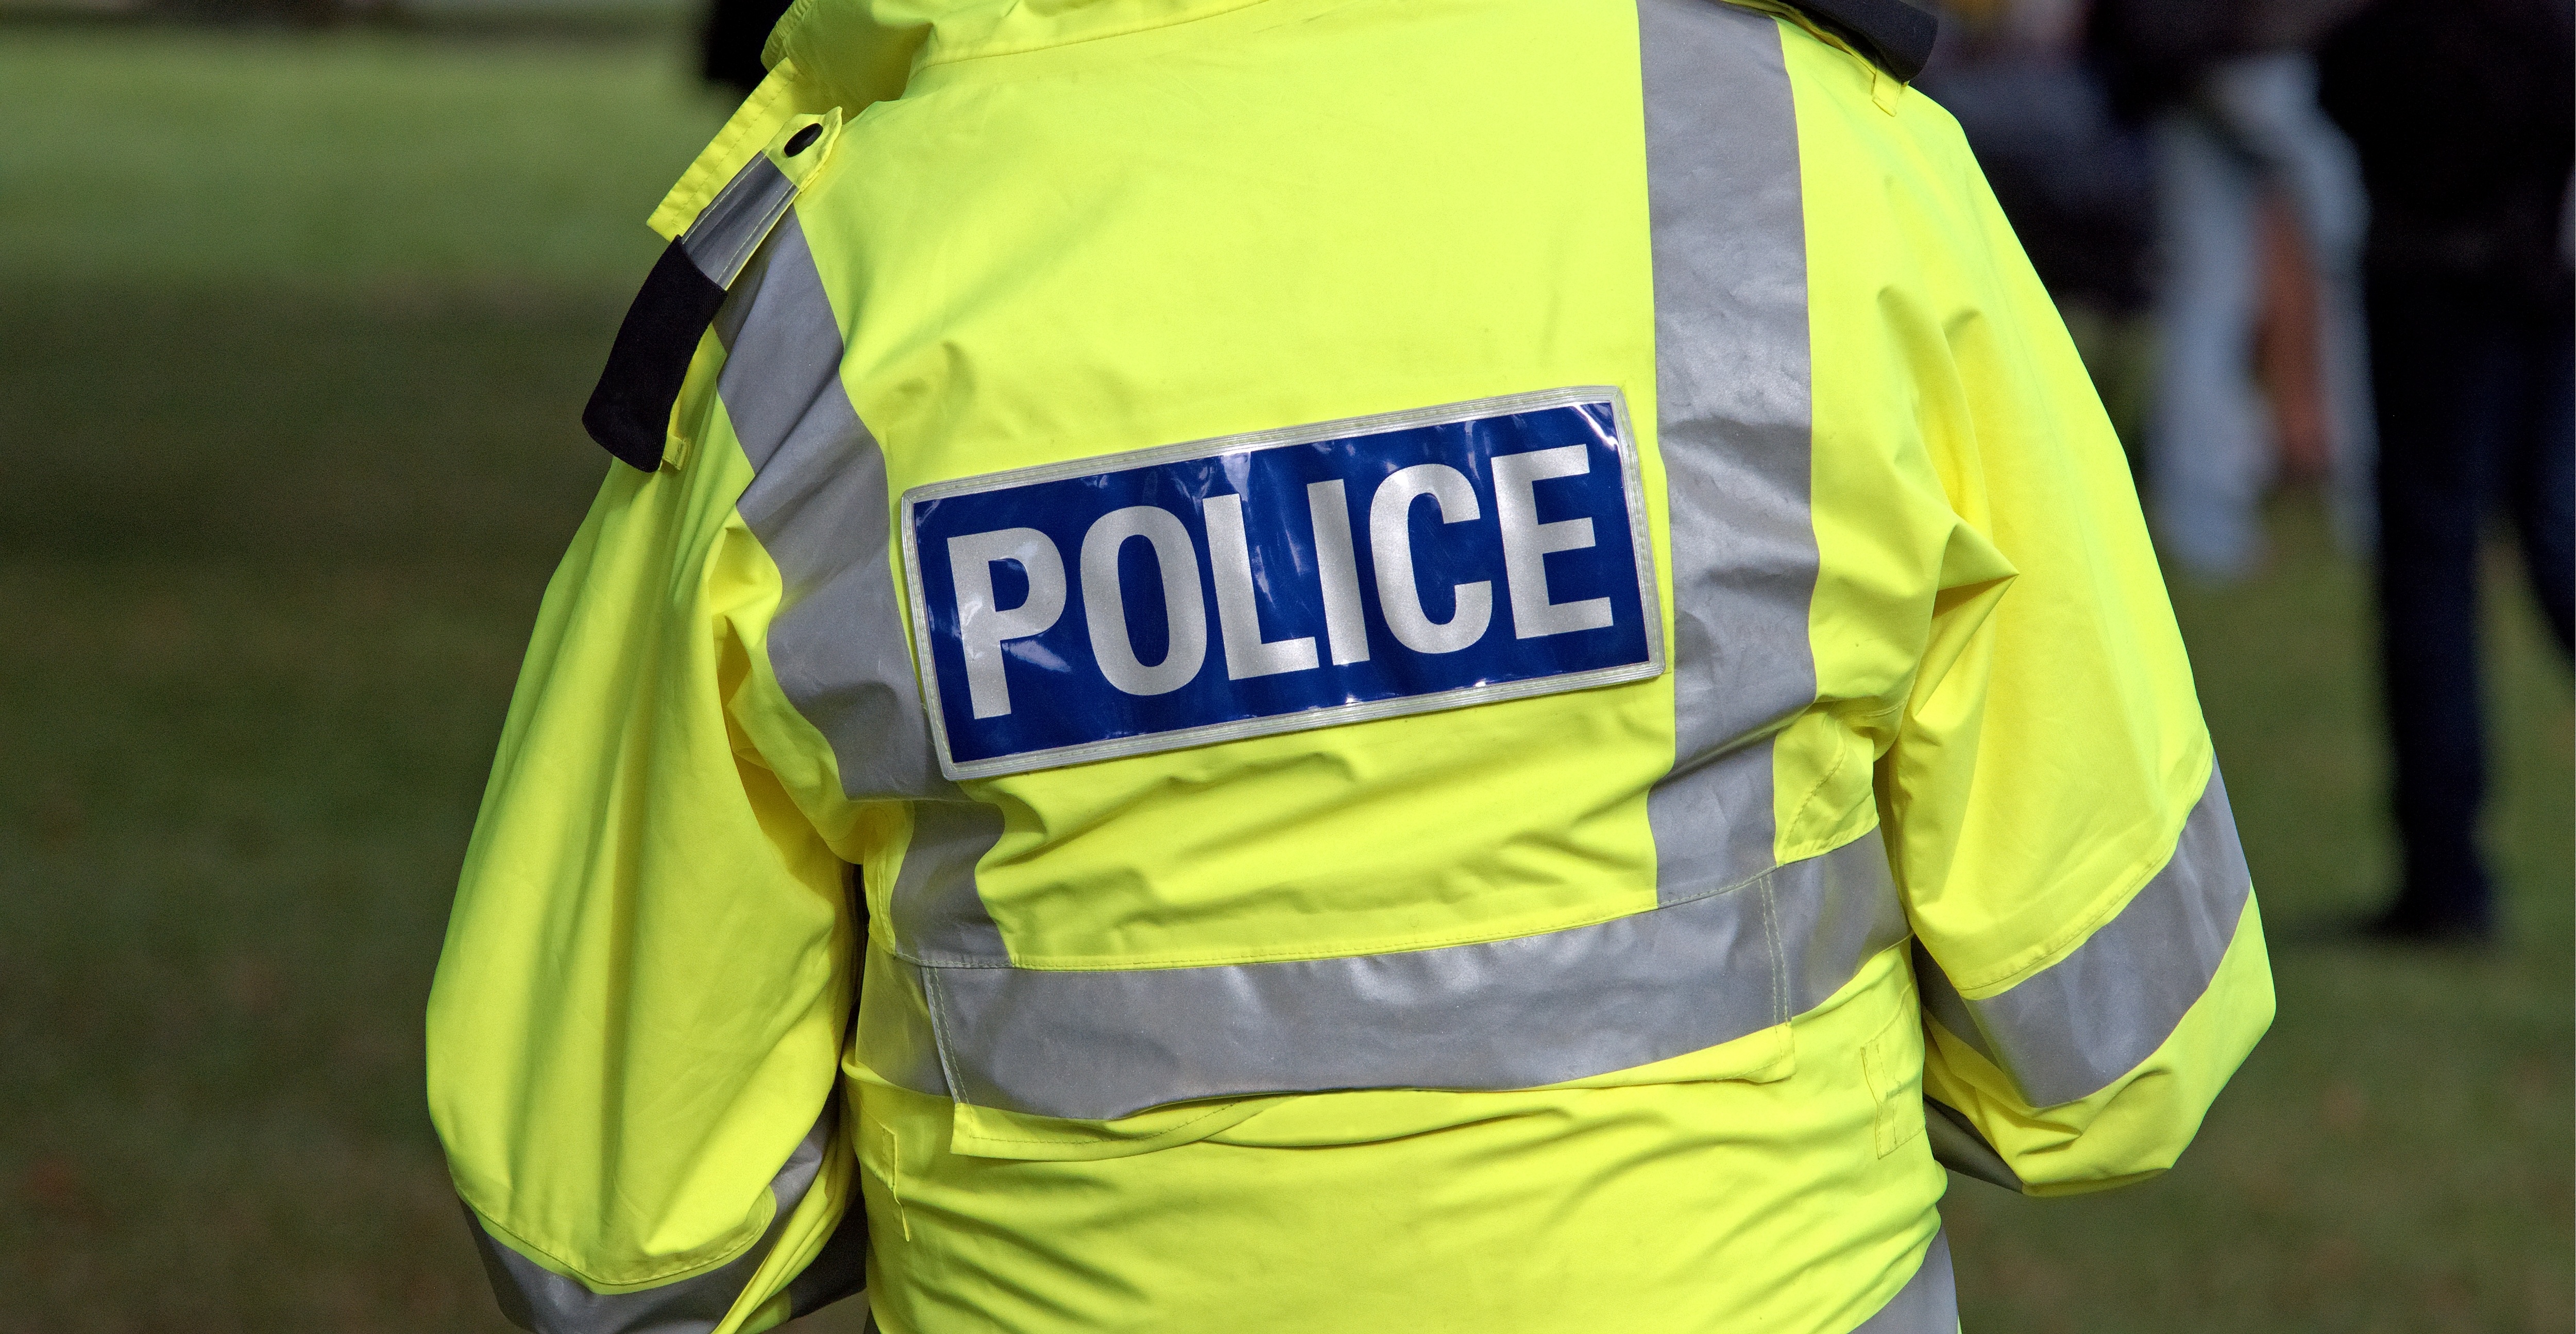
person, profession, yellow, jacket, security, player, copper, police, uniform, law, crime, protection, protect, cop, officer, official, enforcement, policeman, law enforcement, anti terror